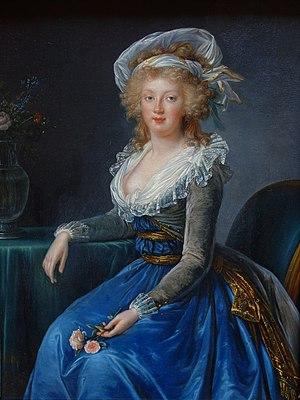
Marie-Thérèse de Bourbon-Naples par Élisabeth Vigée Le Brun, Musée Condé